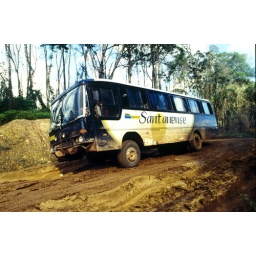
The road and the ordeal through the Amazon jungle to Oiapoque is captured in the battle between battered bus and mud.